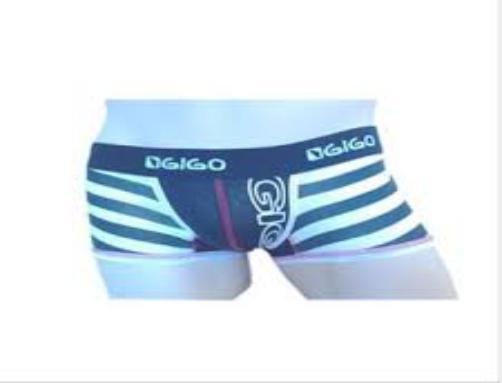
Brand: gigo
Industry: Clothes